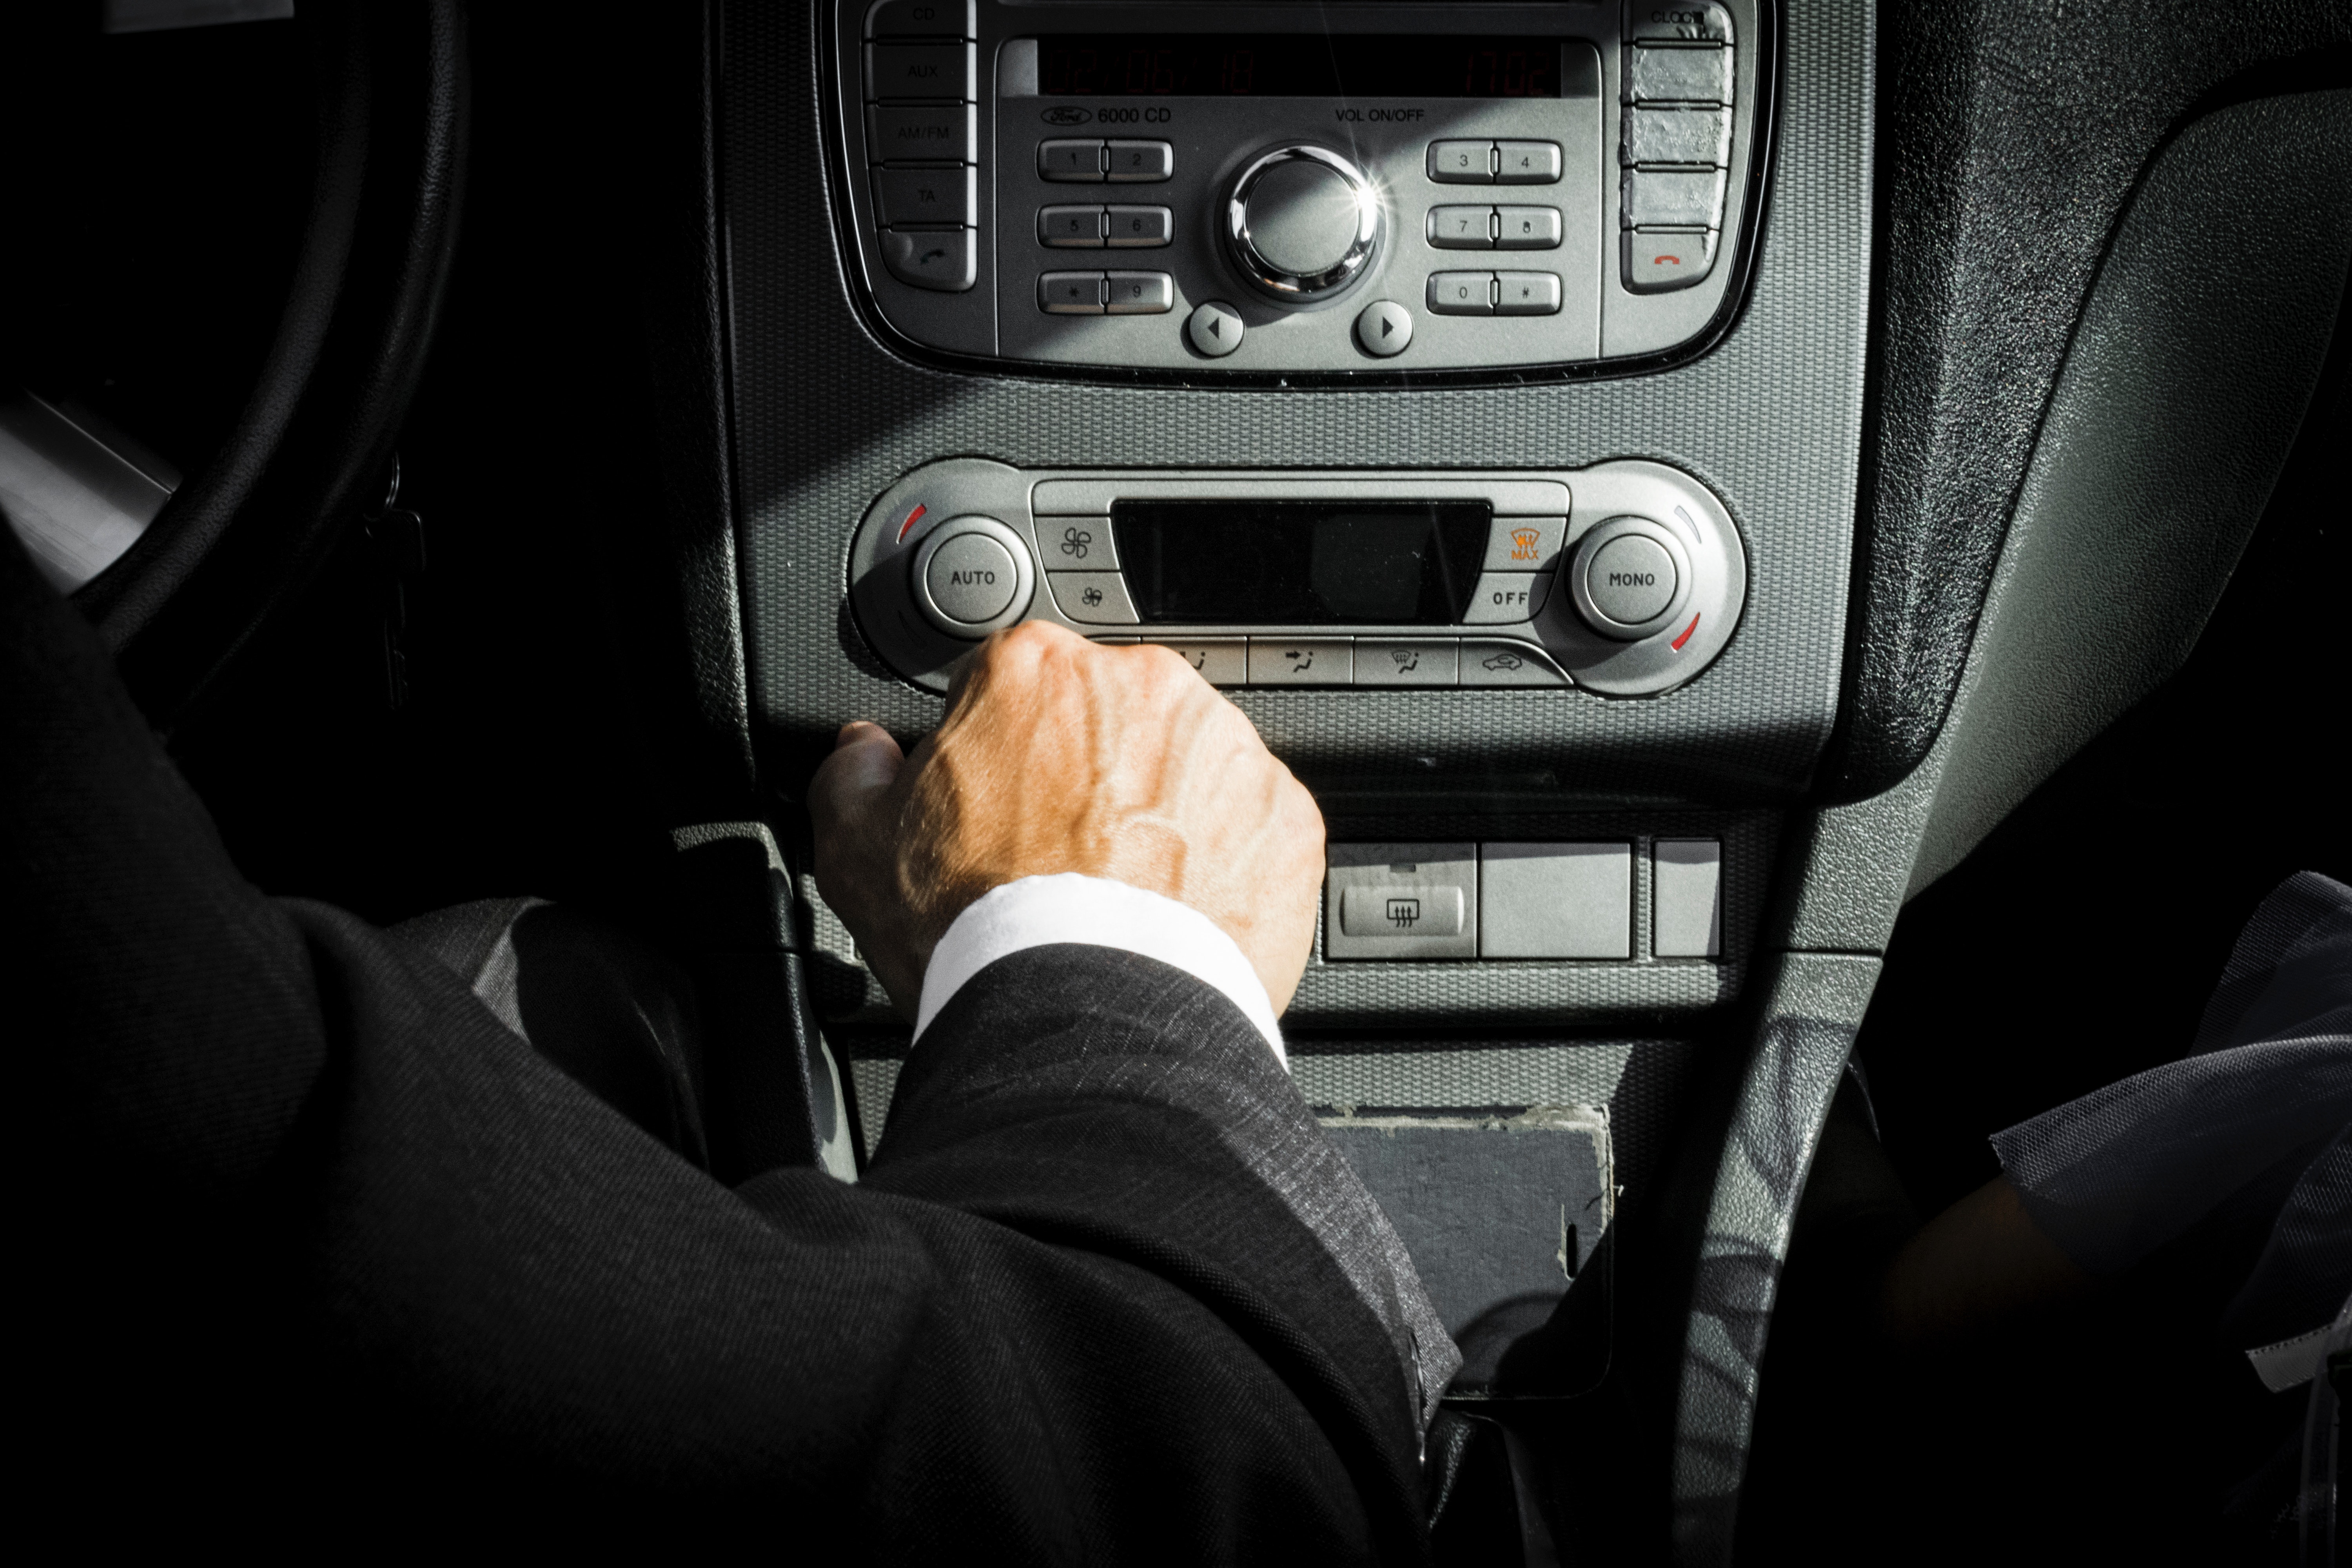
car, motor vehicle, vehicle, center console, technology, gear shift, automotive design, steering wheel, steering part, family car, electronics, personal luxury car, vehicle audio, multimedia, vehicle door, driving, ford motor company